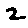
Label: 2